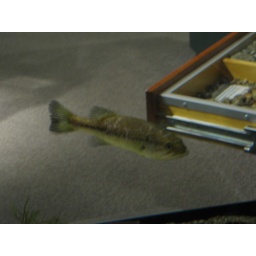
Largemouth Bass in river animal life tank. Montshire Museum of Science in Norwich VT.